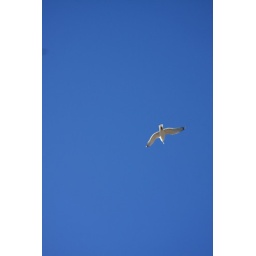
Gorgeous, deep blue sky yesterday here in coastal #Maine